William Halstead

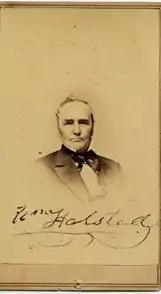

William Halstead (June 4, 1794 – March 4, 1878) was an American Whig Party politician who represented New Jersey at large in the United States House of Representatives from 1837 to 1839, and again from 1841 to 1843.